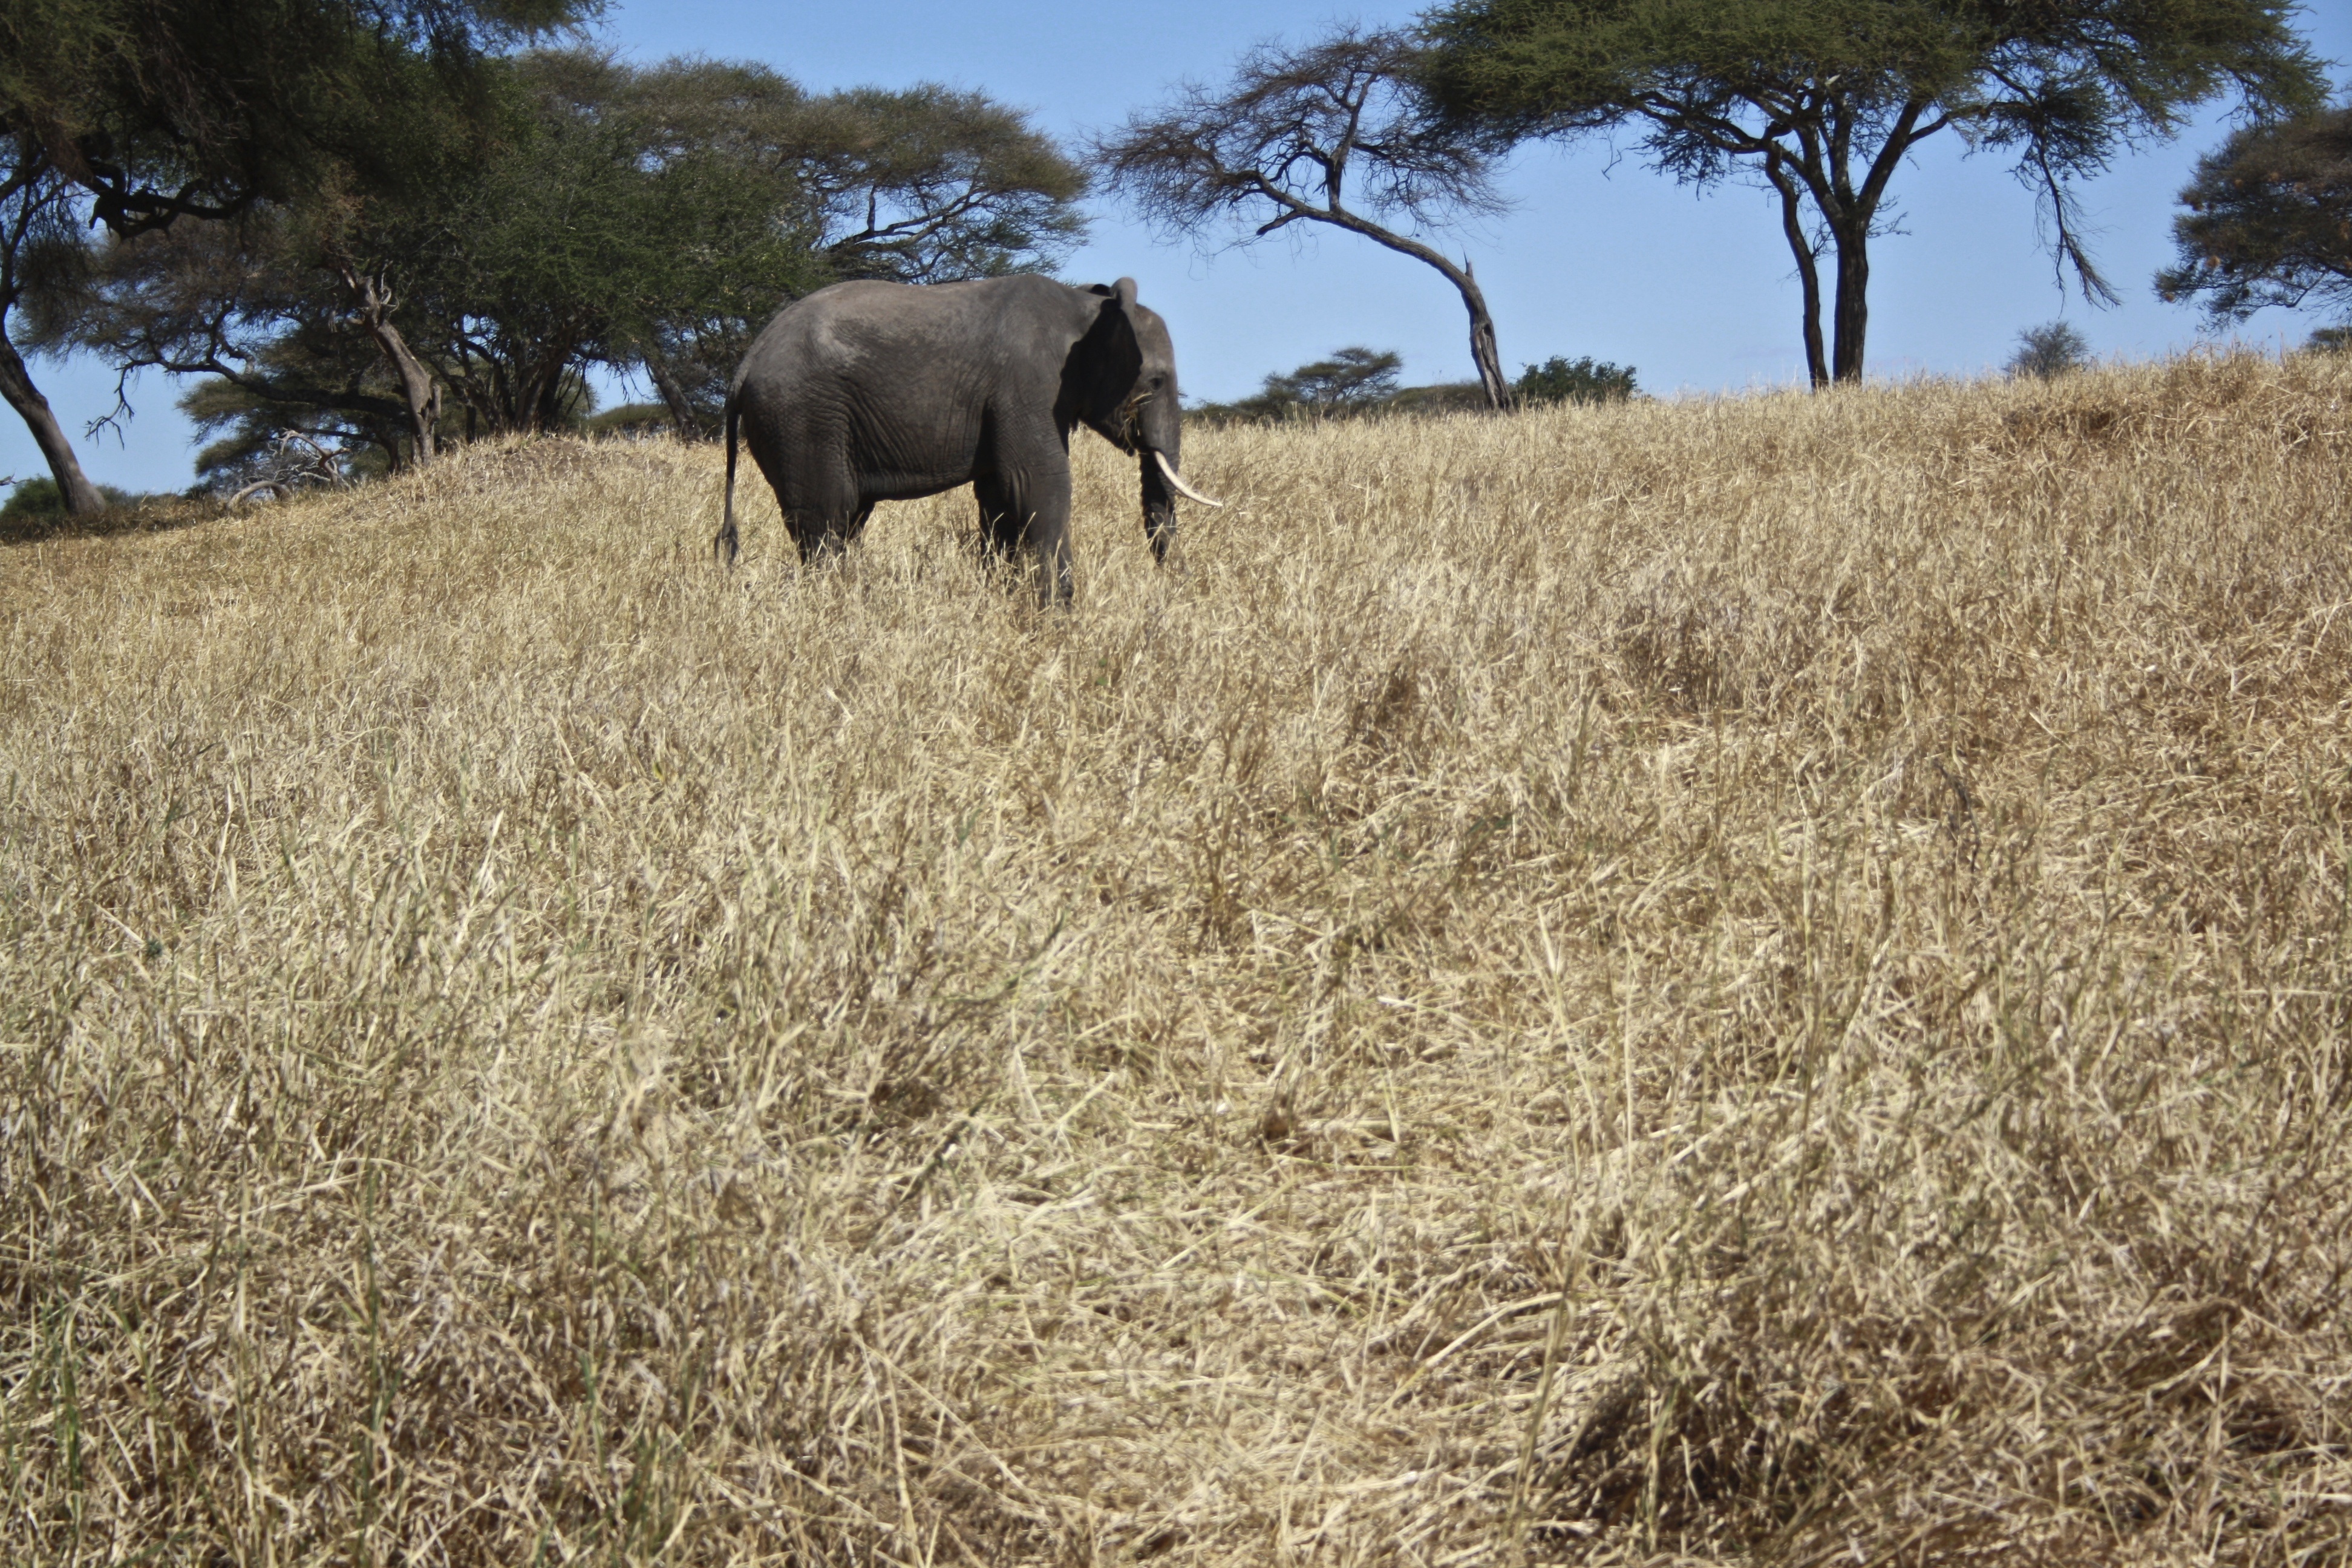
grass, prairie, adventure, wildlife, herd, grazing, africa, mammal, fauna, savanna, plain, elephant, grassland, animals, safari, ecosystem, grass family, elephants and mammoths